Mafeje affair

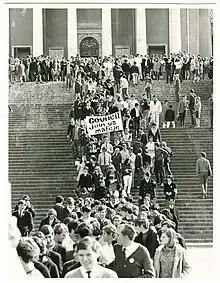
's students descending to the Bremner Building after surrounding Jameson Hall (today's Sarah Baartman Hall)

The Council decision angered 's students and led to protests to pressure the council to reverse the decision. On 15 August 1968, Duncan Innes (National Union of South African Students, NUSAS, and Student Representative Council, SRC, president), Philip van der Merwe (SRC vice-president) and Raphie Kaplinsky (from Radical Society), among other students, organised a mass meeting that surrounded Jameson Hall (today's Sarah Baartman Hall) with over 1,000 students, before marching a long column from the campus to the university's administration building (Bremner Building) while chanting "We shall overcome" and holding banners and placards that read "Council foin us." They surrounded and occupied the Bremner Building for a sit-in in the UCT Council/Senate meeting room. The students demanded Mafeje be reinstated, declared 20 August Mafeje Day, and petitioned for measures to be put in place to protect academic freedom.